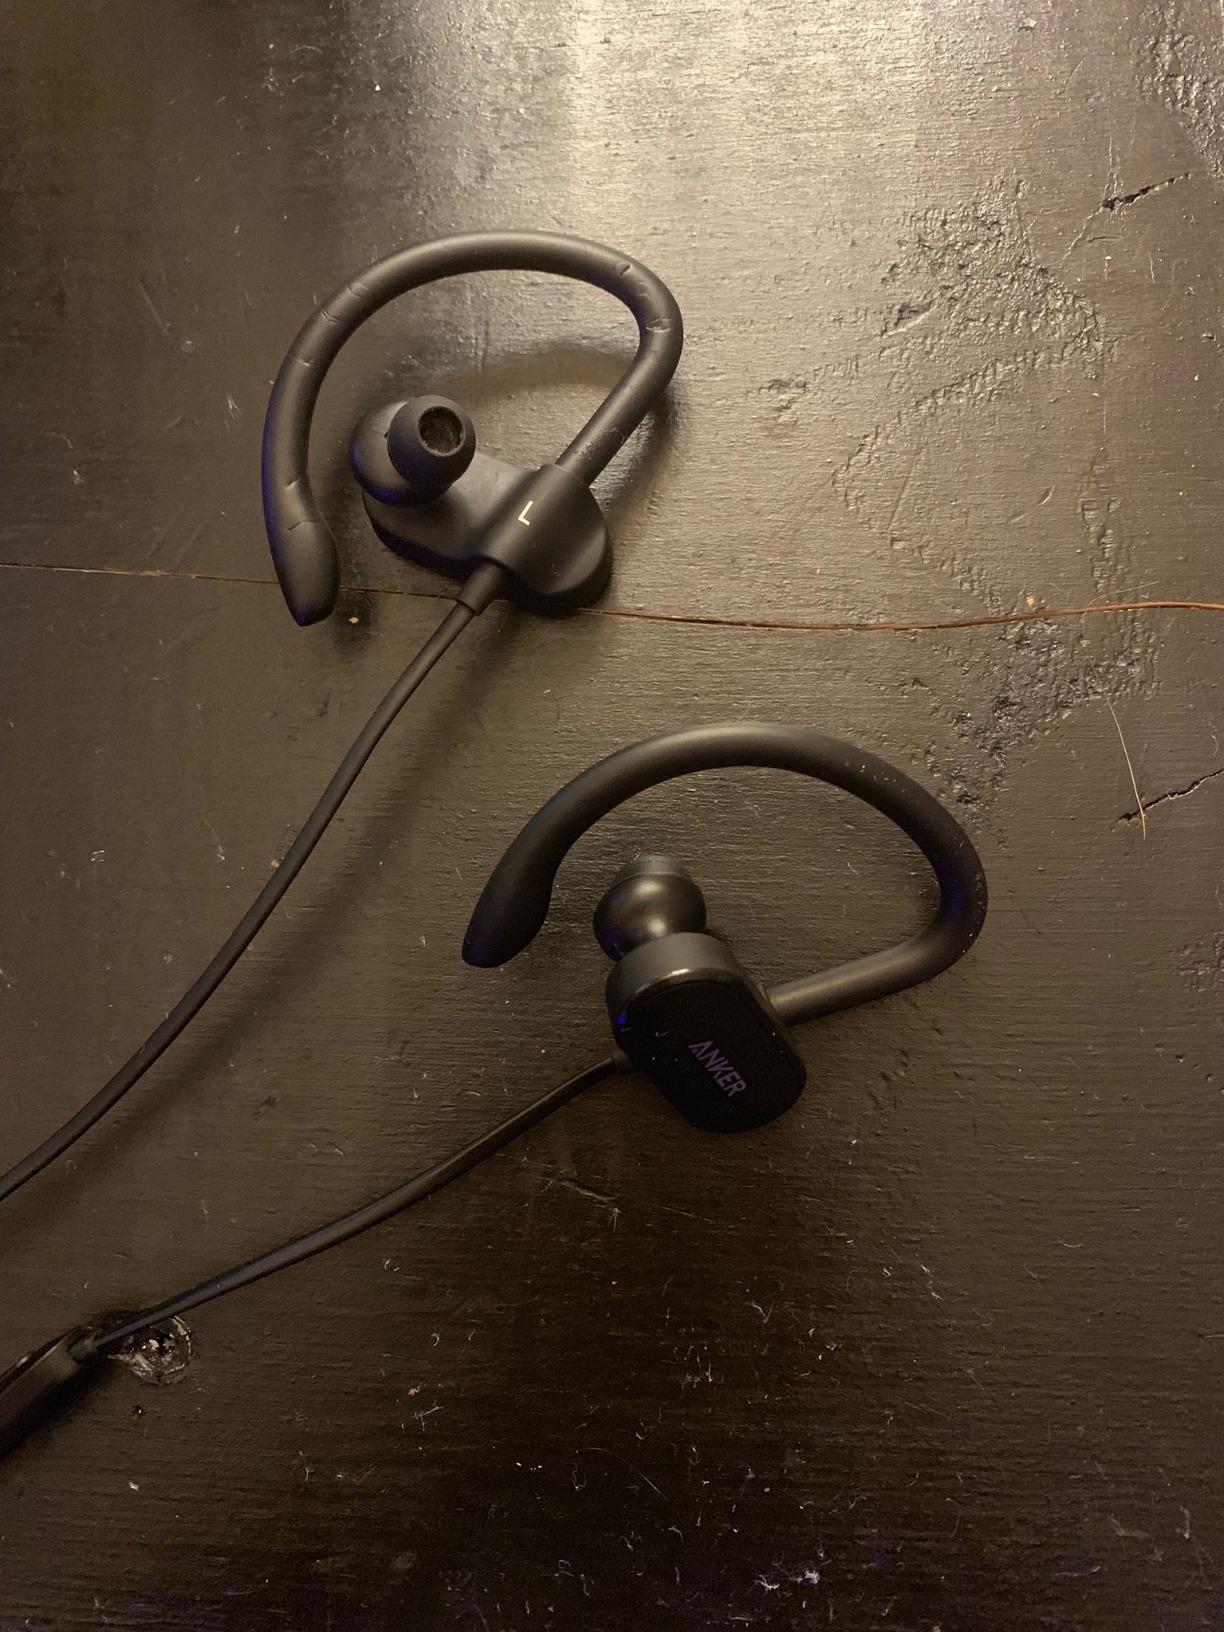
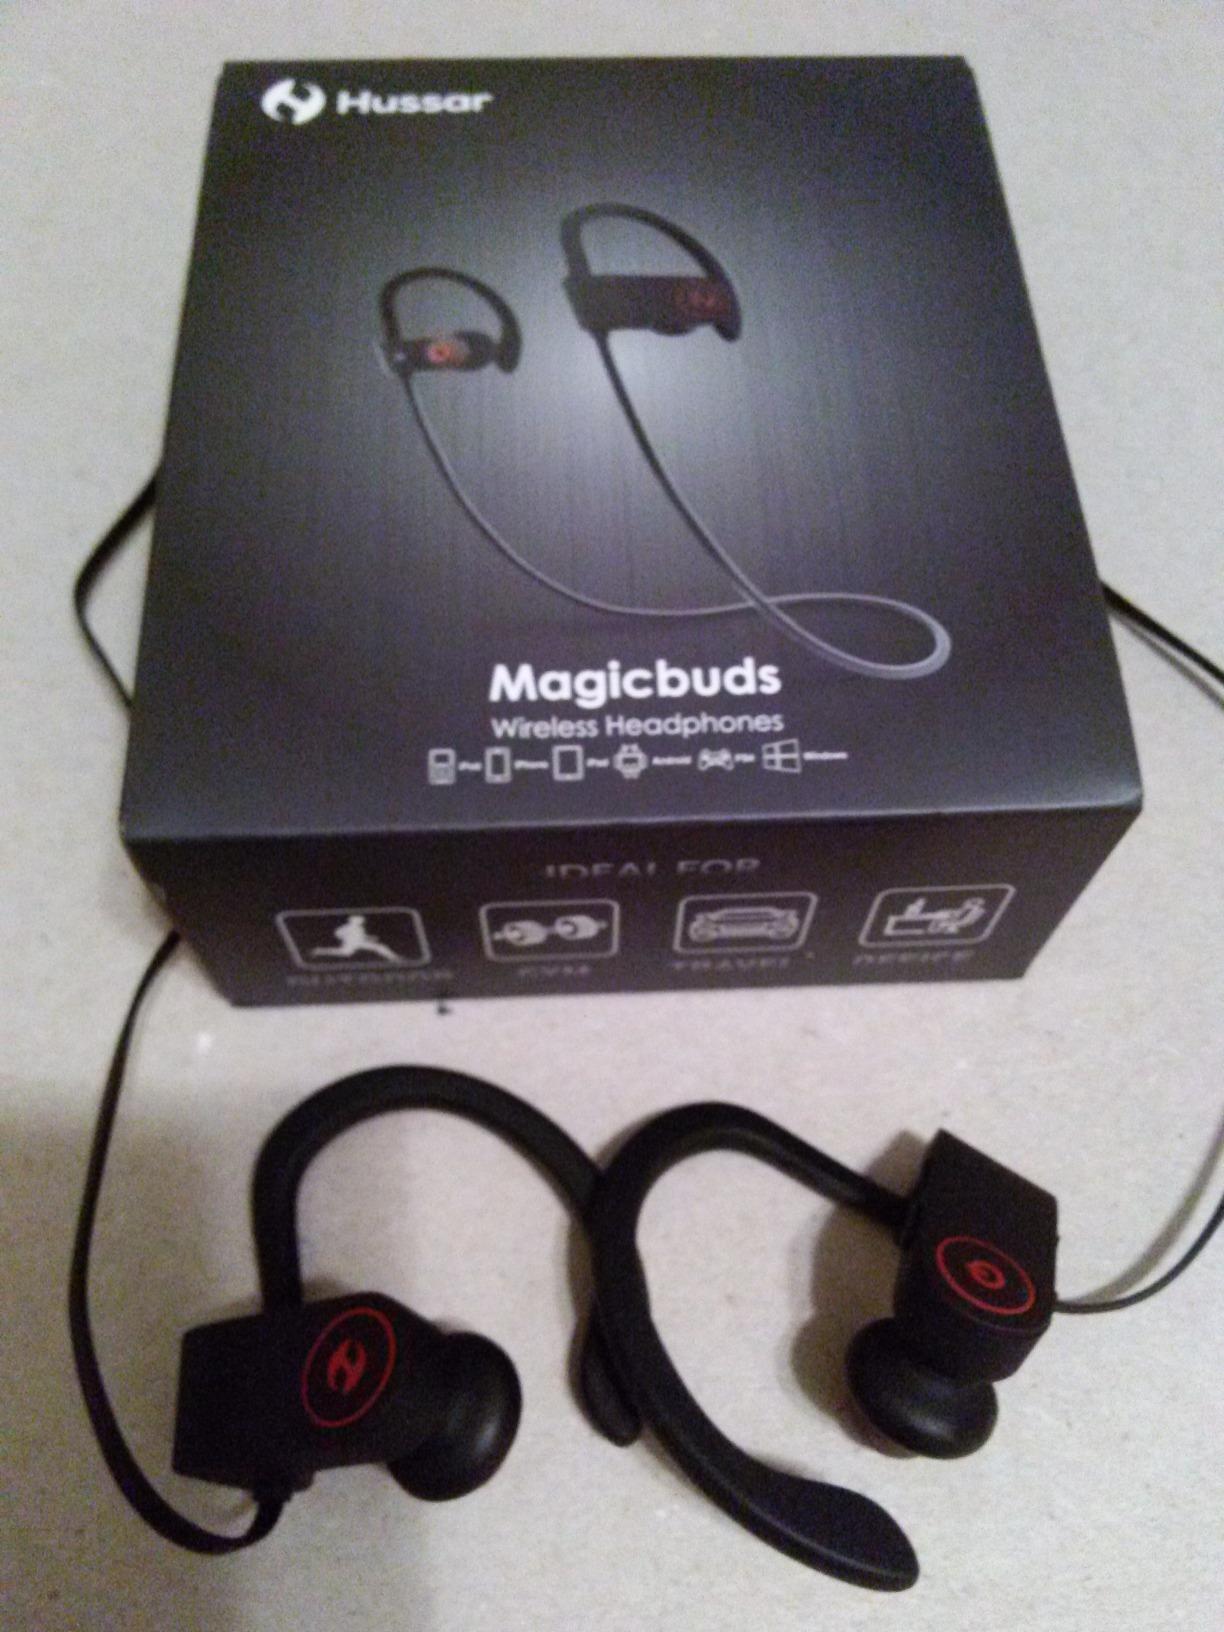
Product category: headphones
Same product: no